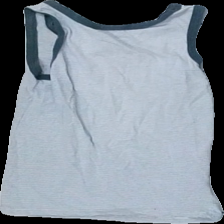
View: back
Type: Tank top
Category: Children
Brand: Missing
Colors: Blue, White
Material: 74% cotton 26% nylone
Pattern: Striped
Cut: Regular
Season: All
Holes: Major
Damage location: middle right
Damage 2: hål söm
Damage 2 location: bottom left
Damage 3 location: bottom right
Price range: <50
Recommended usage: Export
Description: randigt linne med hål i söm